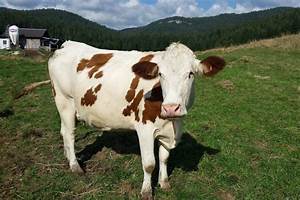
Label: mucca